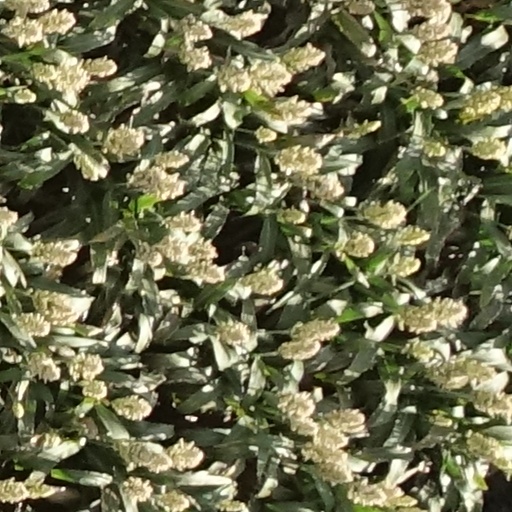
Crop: sorghum